HaMerotz LaMillion 6

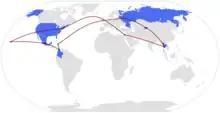
"HaMerotz LaMillion 6" route map; light blue indicates the country was featured but not part of the racecourse; the green dot indicates the Starting Line and Finish Line

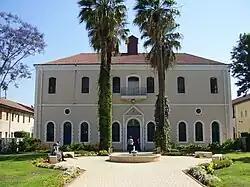
Synagogue of Mikveh Israel. The first Pit Stop of "HaMerotz LaMillion 6".

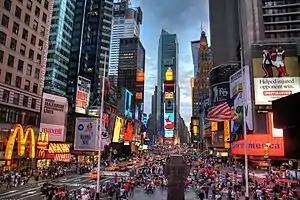
This leg in New York City mainly featured famous attractions around the borough of Manhattan, including Times Square, which hosted tasks and the Pit Stop.

For this season's first Double Battle atop two adjacent rooftops in the Industry City complex, teams competed against each other in a tug of war match. The first team to pull the other off of their rooftop received their next clue. The team that fell would have to wait for the next opponent. The team that lost the final Double Battle had to wait out a 15-minute penalty. Teams made then their way to the nearby American Made Furniture outlet, where they voted for who they wished to Yield.